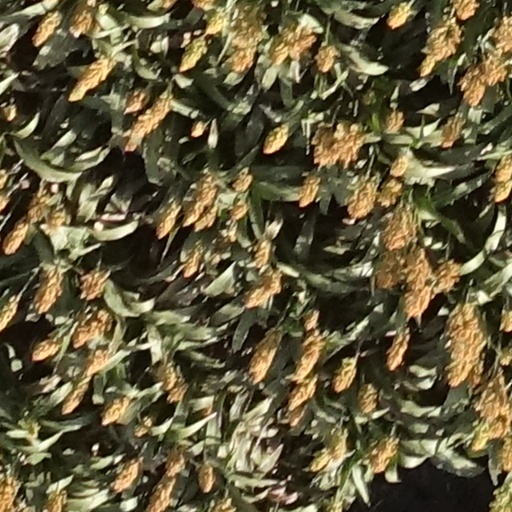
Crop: sorghum